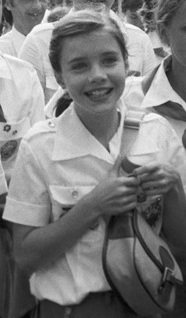
ซาแมนธา สมิธ

ซาแมนธา สมิธ (29 มิถุนายน พ.ศ. 2515 – 25 สิงหาคม พ.ศ. 2528) เป็นเด็กนักเรียนหญิงชาวอเมริกัน นักเคลื่อนไหวเรียกร้องสันติภาพ และนักแสดงหญิงเด็กจากเมืองแมนเชสเตอร์ รัฐเมน ผู้มามีชื่อเสียงในยุคสงครามเย็นทั้งในสหรัฐอเมริกาและสหภาพโซเวียต ใน พ.ศ. 2525 สมิธเขียนจดหมายถึงเลขาธิการพรรคคอมมิวนิสต์สหภาพโซเวียตที่เพิ่งได้รับแต่งตั้งใหม่ ยูรี อันโดรปอฟ และได้รับการตอบเป็นการส่วนตัว ซึ่งรวมไปถึงการเชิญให้เดินทางเยือนสหภาพโซเวียตเป็นการส่วนตัว ที่เธอตอบรับ
สมิธได้รับความสนใจจากสื่ออย่างกว้างขวางในสองประเทศว่าเป็น "เอกอัครราชทูตความปรารถนาดี" (Goodwill Ambassador) และกลายเป็นที่รู้จักว่า "เอกอัครราชทูตอายุน้อยที่สุดของอเมริกา" โดยเข้าร่วมกิจกรรมสร้างสันติภาพในญี่ปุ่น เธอเขียนหนังสือเกี่ยวกับการเดินทางเยือนสหภาพโซเวียตของเธอ และร่วมแสดงในซีรีส์โทรทัศน์ "ไลม์สตรีท" ก่อนเสียชีวิตในเหตุเครื่องบินบาร์ฮาร์บอร์แอร์ไลน์ เที่ยวบินที่ 1808 ตก ด้วยวัย 13 ปี
== อ้างอิง ==
== หนังสืออ่านเพิ่ม ==
*
== แหล่งข้อมูลอื่น ==
* SamanthaSmith.info - Official site
*
หมวดหมู่:นักเคลื่อนไหวชาวอเมริกัน
หมวดหมู่:นักแสดงเด็ก
หมวดหมู่:บุคคลจากรัฐเมน
หมวดหมู่:นักเขียนชาวอเมริกัน
หมวดหมู่:บุคคลในสงครามเย็น